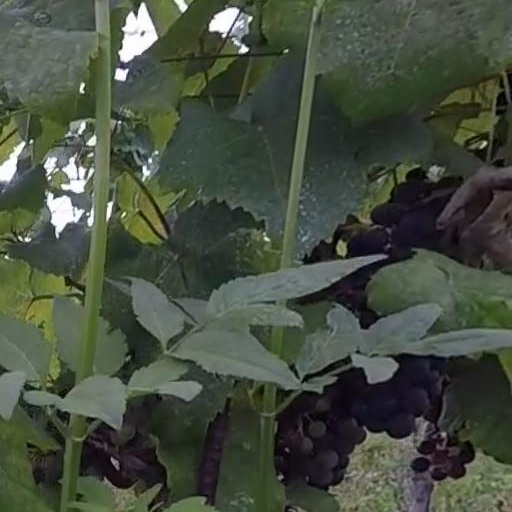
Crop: grape